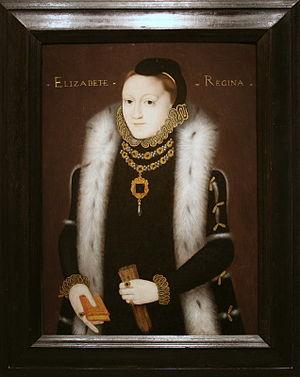
Le Secret des rois est un roman de Steve Berry publié en 2013.